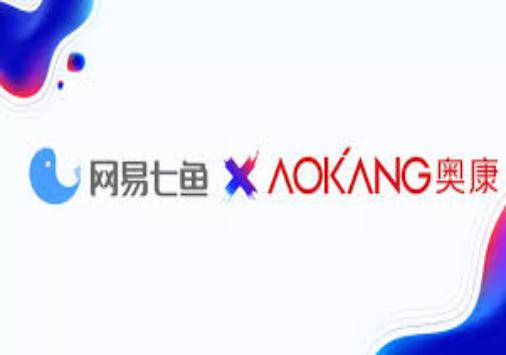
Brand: AOKANG
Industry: Clothes